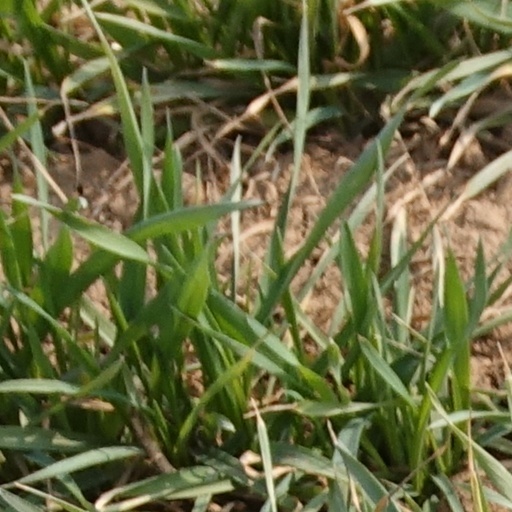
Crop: wheat